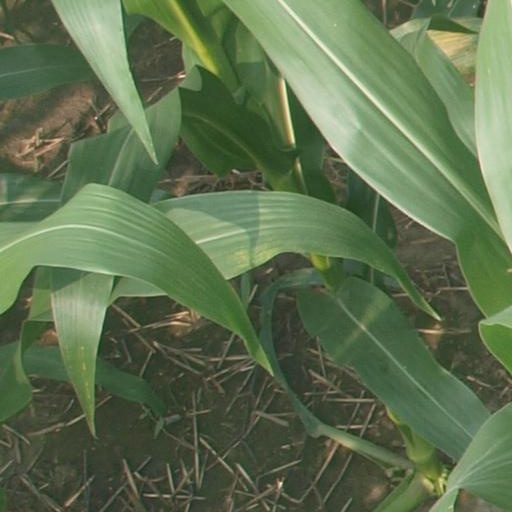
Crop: maize; corn